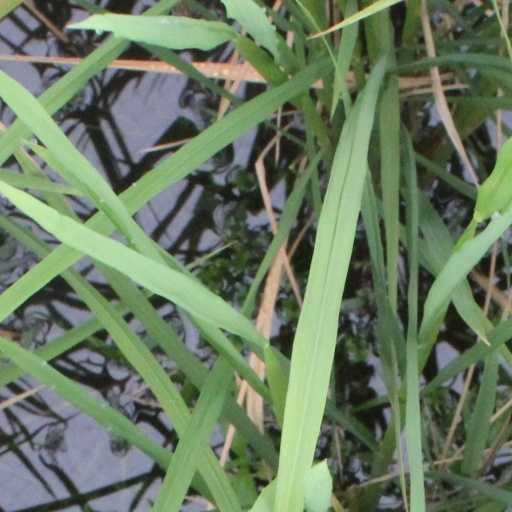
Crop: rice